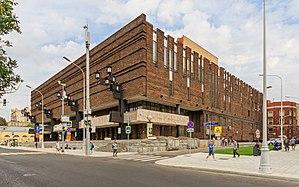
Le théâtre d’art académique de Moscou Maxime Gorki, surnommé MKhAT, est une compagnie de théâtre moscovite, fondée en 1898 par Constantin Stanislavski et Vladimir Nemirovitch-Dantchenko, et située à l'angle de la rue Tverskaïa, à quelques centaines de mètres seulement de la place Rouge. Son titre initial devait être Théâtre d’art accessible à tous. Il entendait défendre un théâtre naturaliste, loin des excès mélodramatiques de la scène russe et européenne de l’époque.